Breathe (Kylie Minogue song)

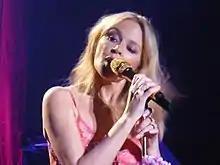
Minogue performing "Breathe" at New York City's Bowery Ballroom on 25 June 2018, as part of her Kylie Presents Golden promotional tour.

Minogue performed "Breathe" in April 1998 on "The Ben Elton Show", and on the Australian evening TV series, "Hey Hey It's Saturday". The song was included on several live shows including the "Top of the Pops", and "The National Lottery Live". She appeared as a lead guest and performed the song in an episode of the "Live & Kicking" music show, which attracted 38 percent in rating, double the audience of any show that week. "Breathe" was included on the Intimate and Live Tour, it was part of second segment for which Minogue wore a black, long-collared shirt and three-quarter pants. The performance was recorded on 30 June and 1 July at Capitol Theatre in Sydney, and appeared on the related CD and DVD.